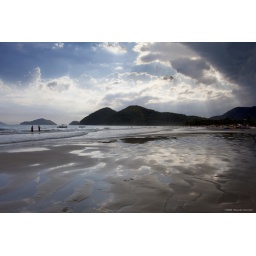
The clouds in the sky and the clouds in the sand